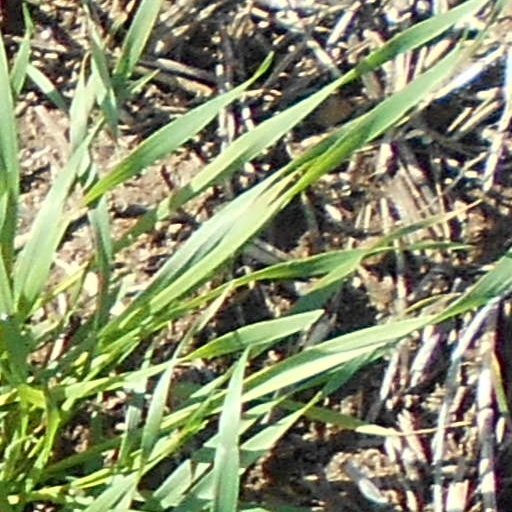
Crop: wheat